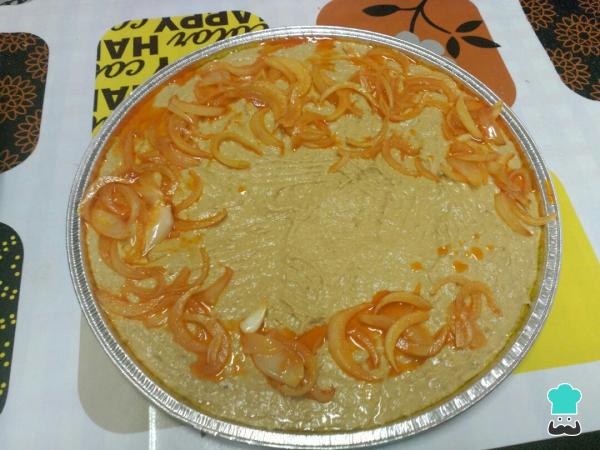
Unta ahora una fuente de horno y vete echando sobre ella la masa para hacer la base de la empanada de maíz y xoubas. Ayúdate de un tenedor para extenderla y vete añadiendo ahora la cebolla sobre la base.